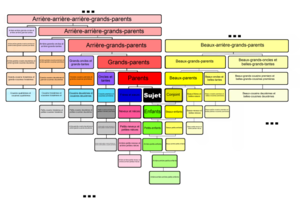
Parenté en français.
La parenté est une relation sociale privilégiée, consanguine ou non, fondée sur l'existence, réelle ou supposée, d'une filiation commune, d'une alliance ou sur une adoption. Selon les sociétés, elle est le fondement de droits et d'obligations particulières. Il existe un système de notation de la parenté.